Answer in natural language. Consider the 3D positions of the objects in the scene and not just the 2D positions in the image. Is the centerpoint of  black colour l shaped countertop at a higher height than Doorway? Choose between the following options: yes or no
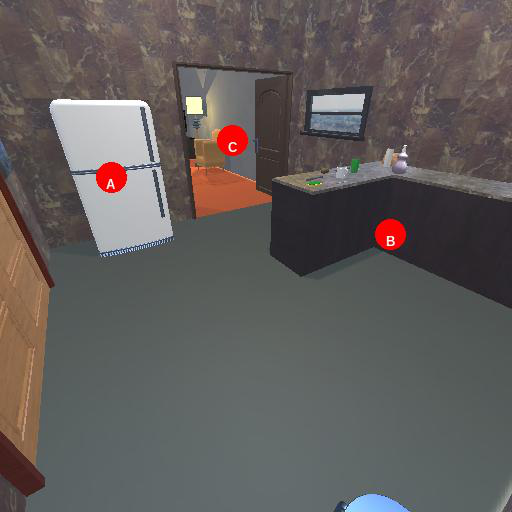
<answer>yes</answer>